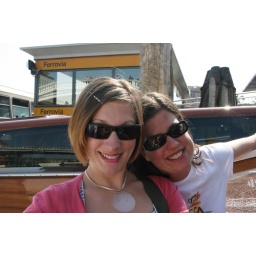
The girls step onto their first boat in Venice! It looks like Disneyland!